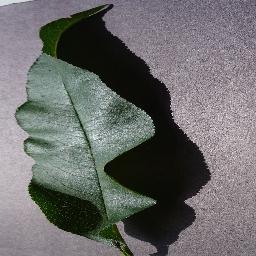
Label: Peach___healthy